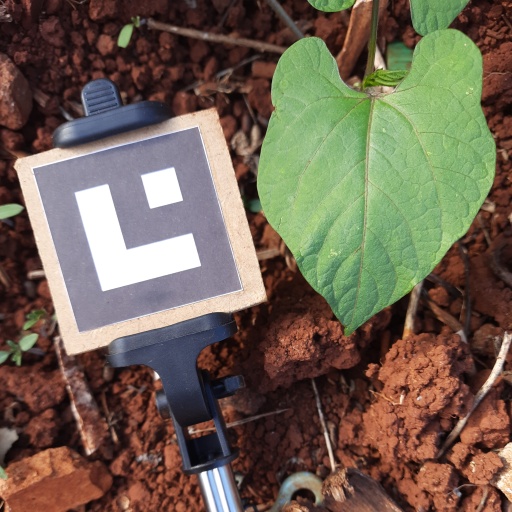
Observations: wavy surface, eating holes in the edge, under cloudy sky